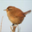
Label: bird